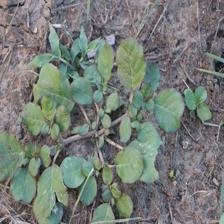
Label: BroadLeafWeed